Blagoje Nešković

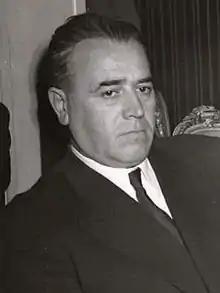
A portrait of Blagoje Nešković

Blagoje Nešković (11 February 1907, in Kragujevac – 11 November 1984, in Belgrade) was a Yugoslav communist politician and Doctor of Medicine in Spanish Civil War who served as the first Secretary of the Central Committee of the Communist Party of Serbia (1945–1948).